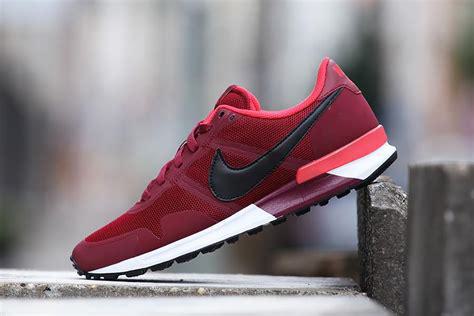
Brand: Nike
Model: Air Pegasus 83